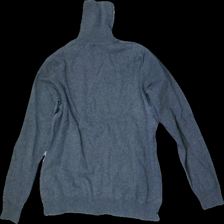
View: back
Type: Sweater
Category: Ladies
Brand: Lindex
Colors: Grey
Material: 100% Cotton
Cut: Turtle neck
Size: L
Season: All
Price range: 50-100
Recommended usage: Reuse